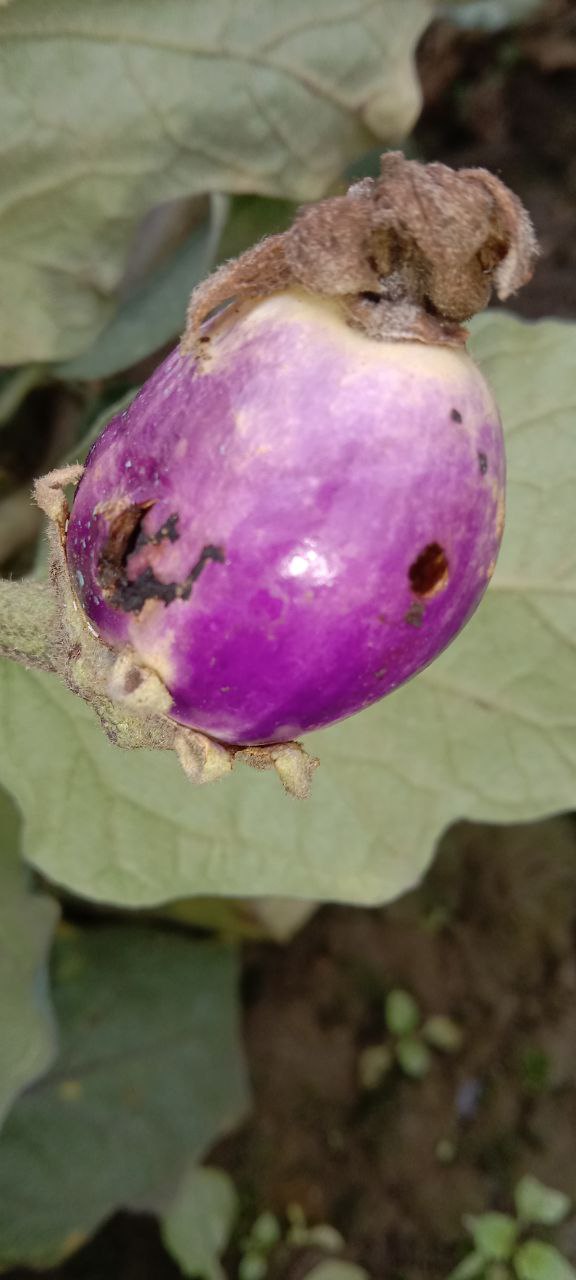
Label: Shoot and Fruit Borer